Neenah High School

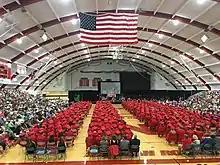
The Ron Einerson fieldhouse during the 2019 graduation ceremony.

Neenah High School is a public high school located in Neenah, Wisconsin. It is the only traditional high school of the Neenah Joint School District. As of fall 2008, approximately 2250 students were enrolled in grades 9 through 12, making it one of the largest schools in the state. The school colors are red and white and the mascot is a rocket.